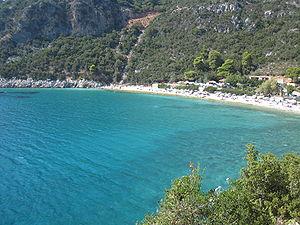
Plage de l'île grecque de Skopelos
Mamma Mia!, ou Mamma Mia! le film au Québec, est un film musical américano-britannico-allemand réalisé par Phyllida Lloyd et sorti en 2008.